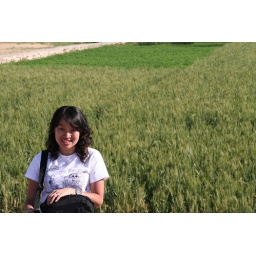
White in green field